Peter Newsham

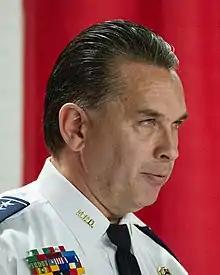
Newsham in January 2017

Following the departure of Cathy Lanier as Chief Of Police in September 2016, Newsham was named Interim Police Chief by Mayor Muriel Bowser. As Interim Police Chief, one of the first matters to be addressed by Newsham was the investigation of Edgar Maddison Welch for firing shots from an AR-15-style rifle at the Comet Ping Pong pizzeria. Welch had been convinced by Pizzagate conspiracy theory proponents on the internet that the restaurant was part of a Democratic Party child sex ring. Newsham visited the restaurant in a show of support the following week, speaking out against the consequences of fake news. In January 2017, Newsham oversaw city-wide police preparations for the Inauguration of Donald Trump, with its anticipated high number of protests.